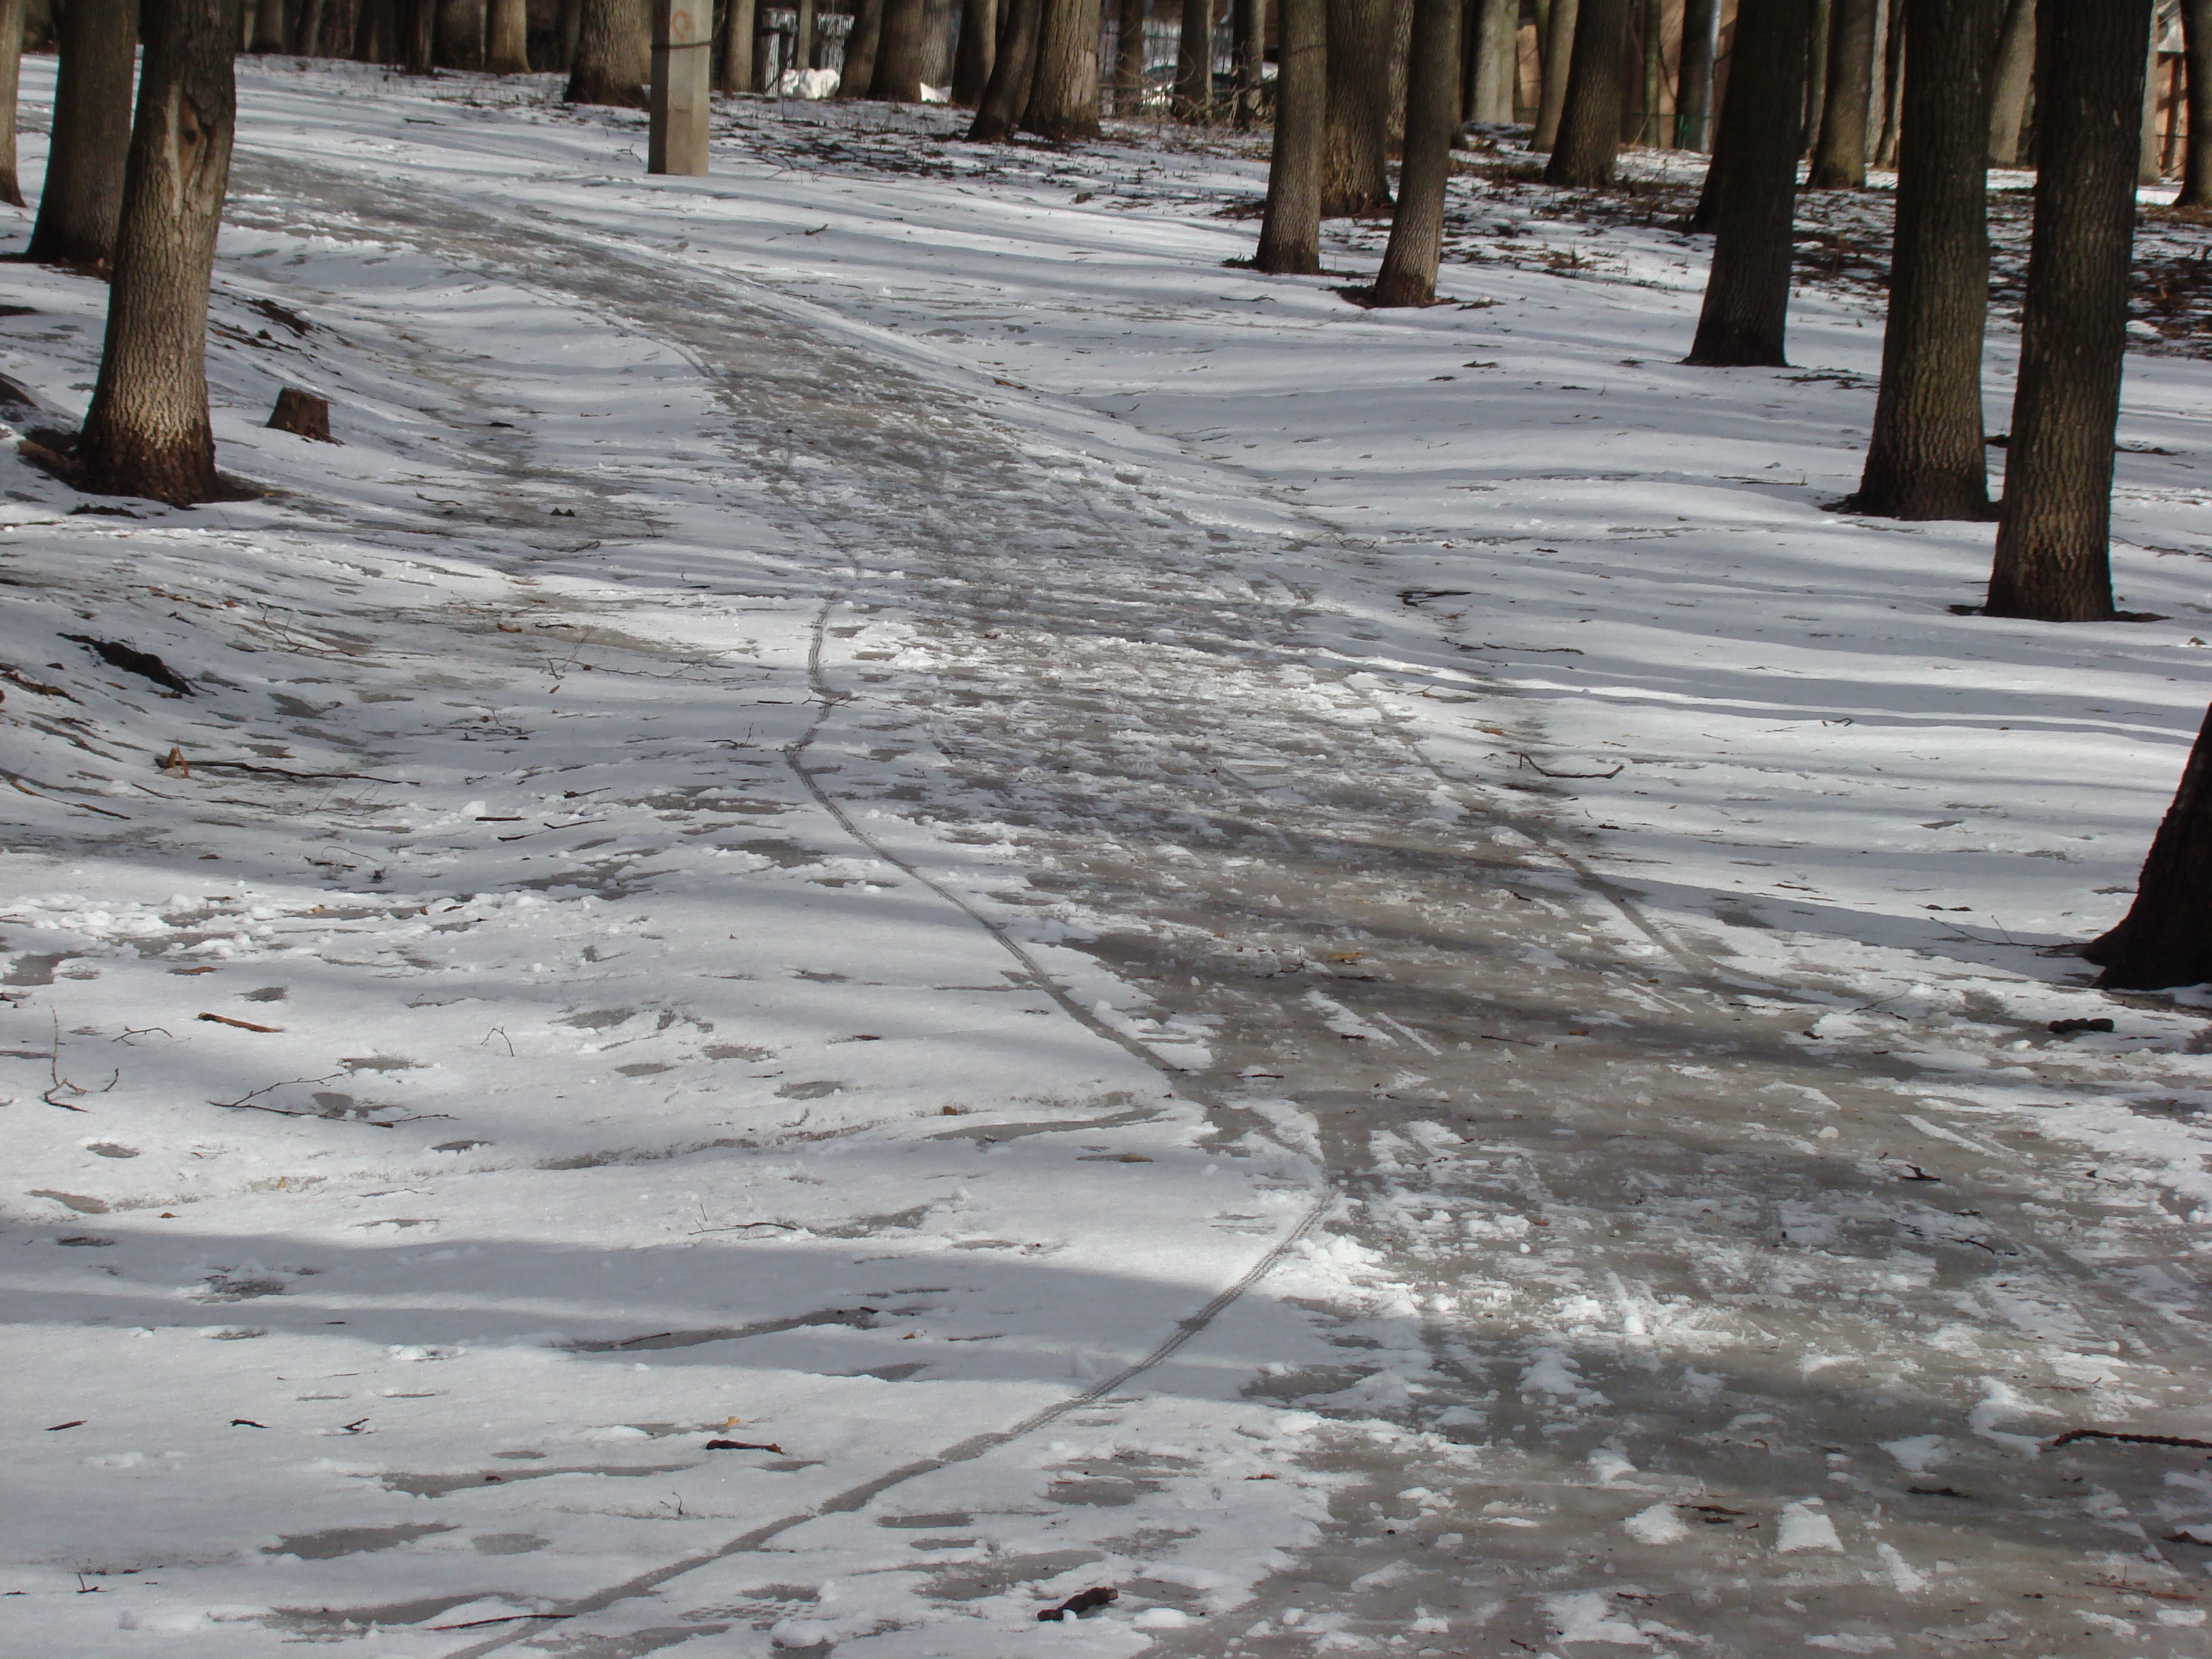
snow, winter, wood, sidewalk, ice, weather, season, sony, blizzard, moscow, russia, moskau, moscou, dsc, h9, dsch9, freezing, road surface